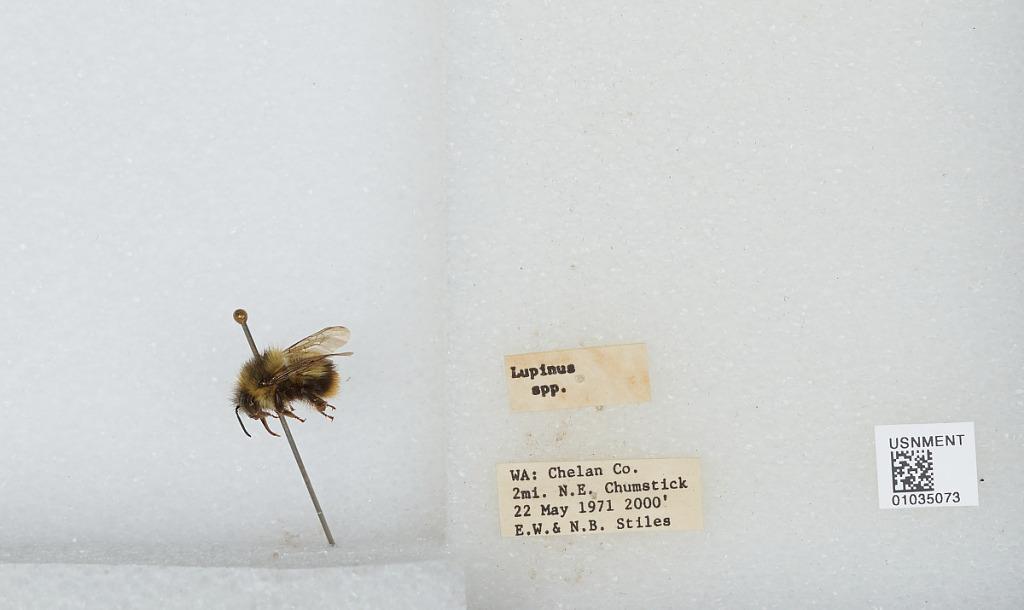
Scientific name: Bombus (Pyrobombus) mixtus Cresson
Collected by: E. Stiles & N. Stiles
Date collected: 1971-5-22
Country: United States
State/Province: Washington
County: Chelan
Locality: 2 miles northeast of Chumstick
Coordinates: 47.7147, -120.636